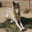
Label: wolf